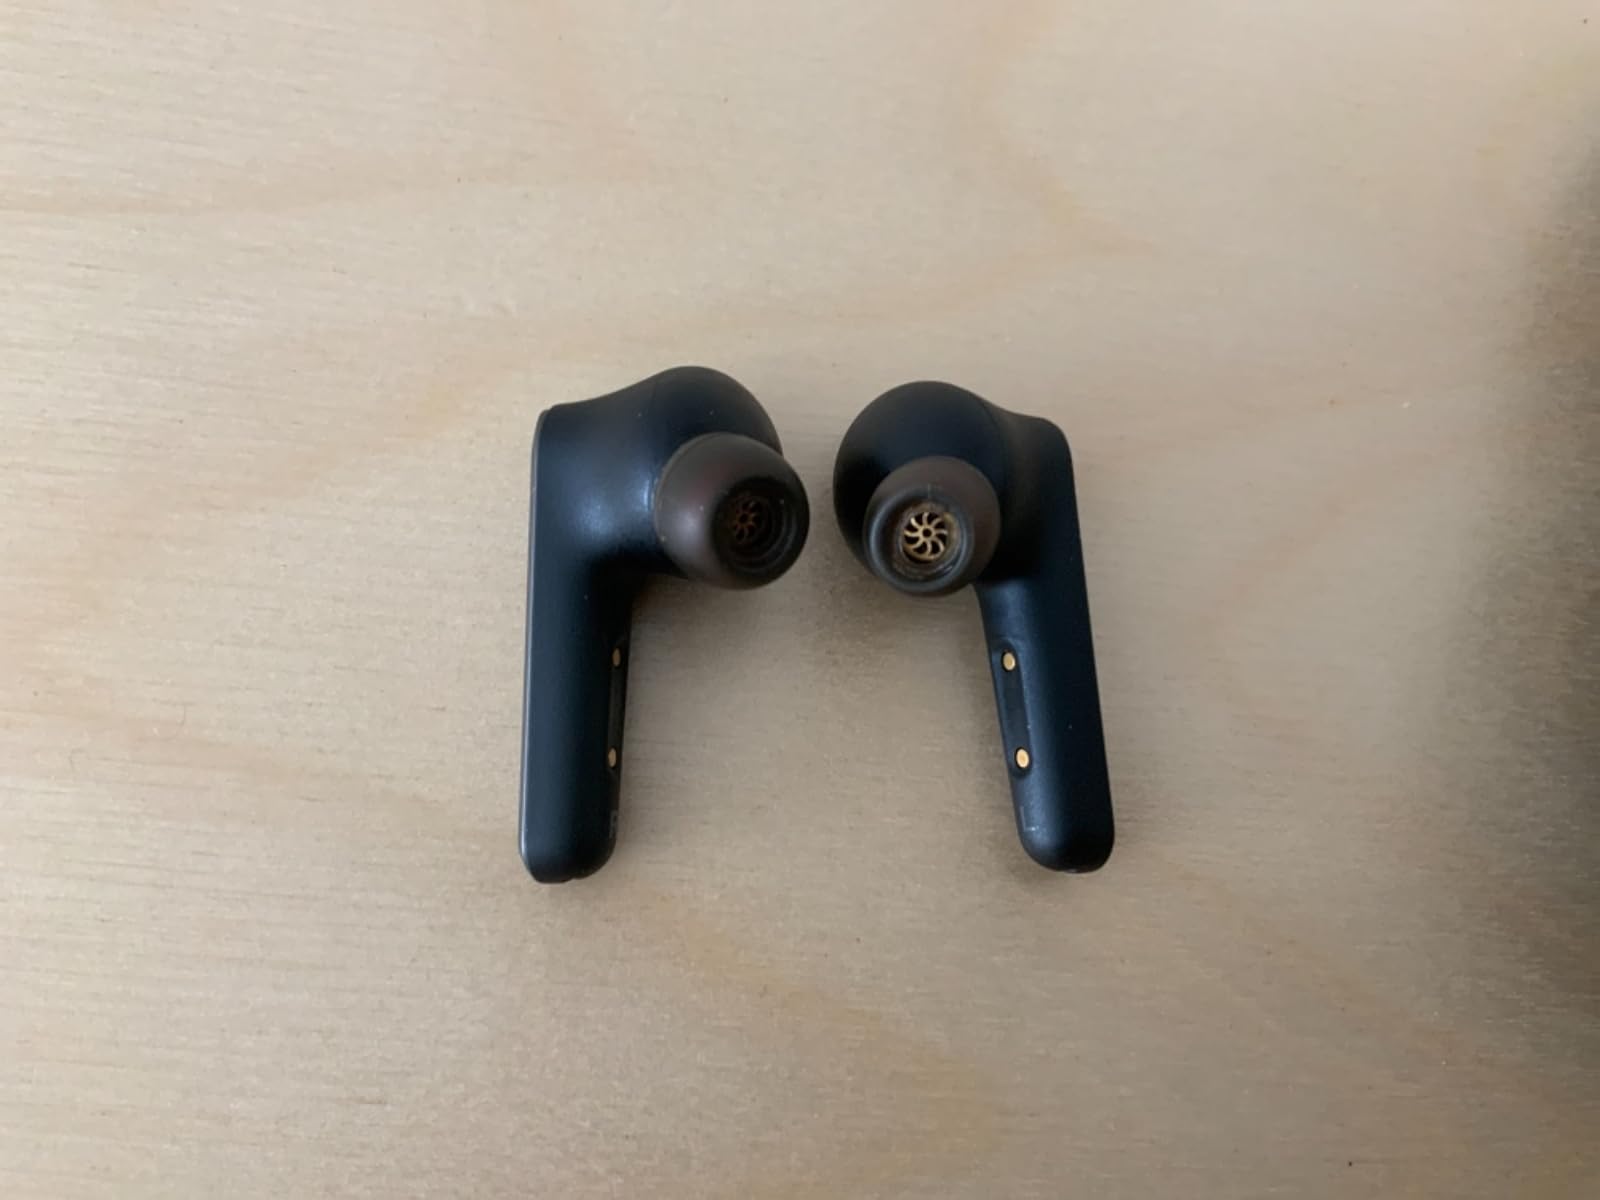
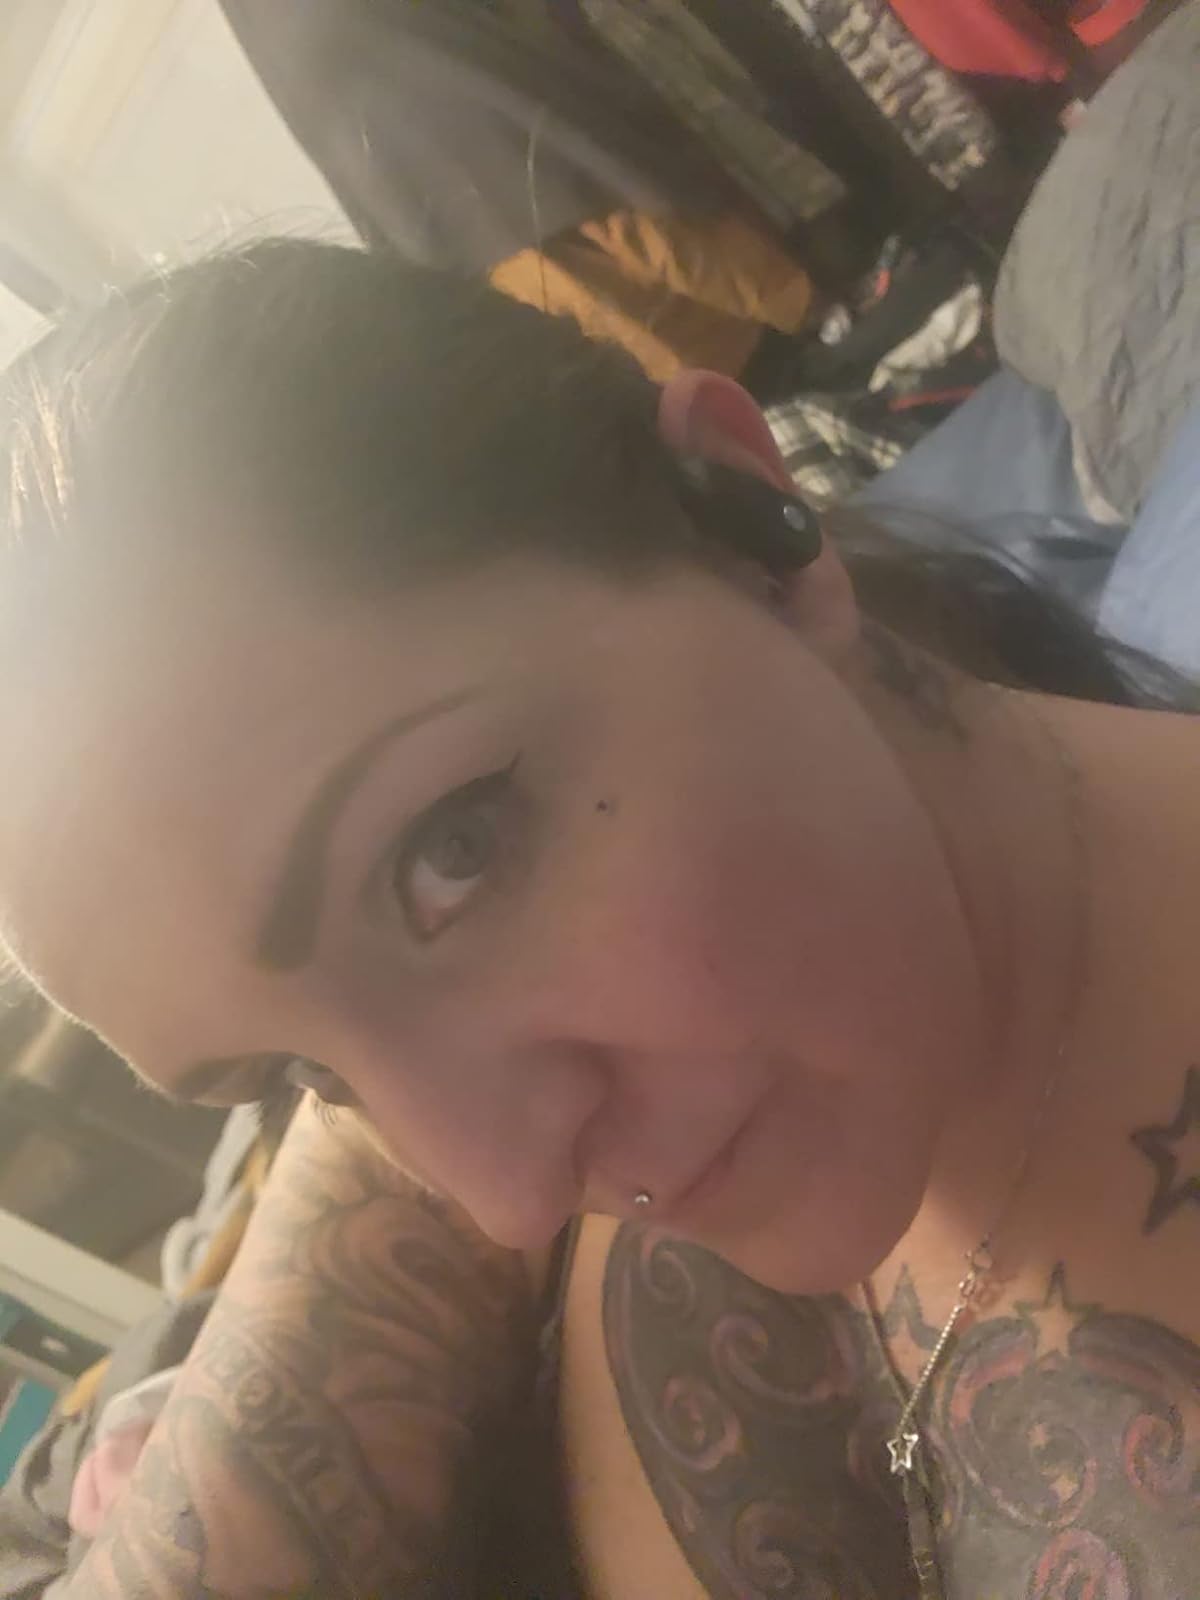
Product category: earbuds
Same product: no